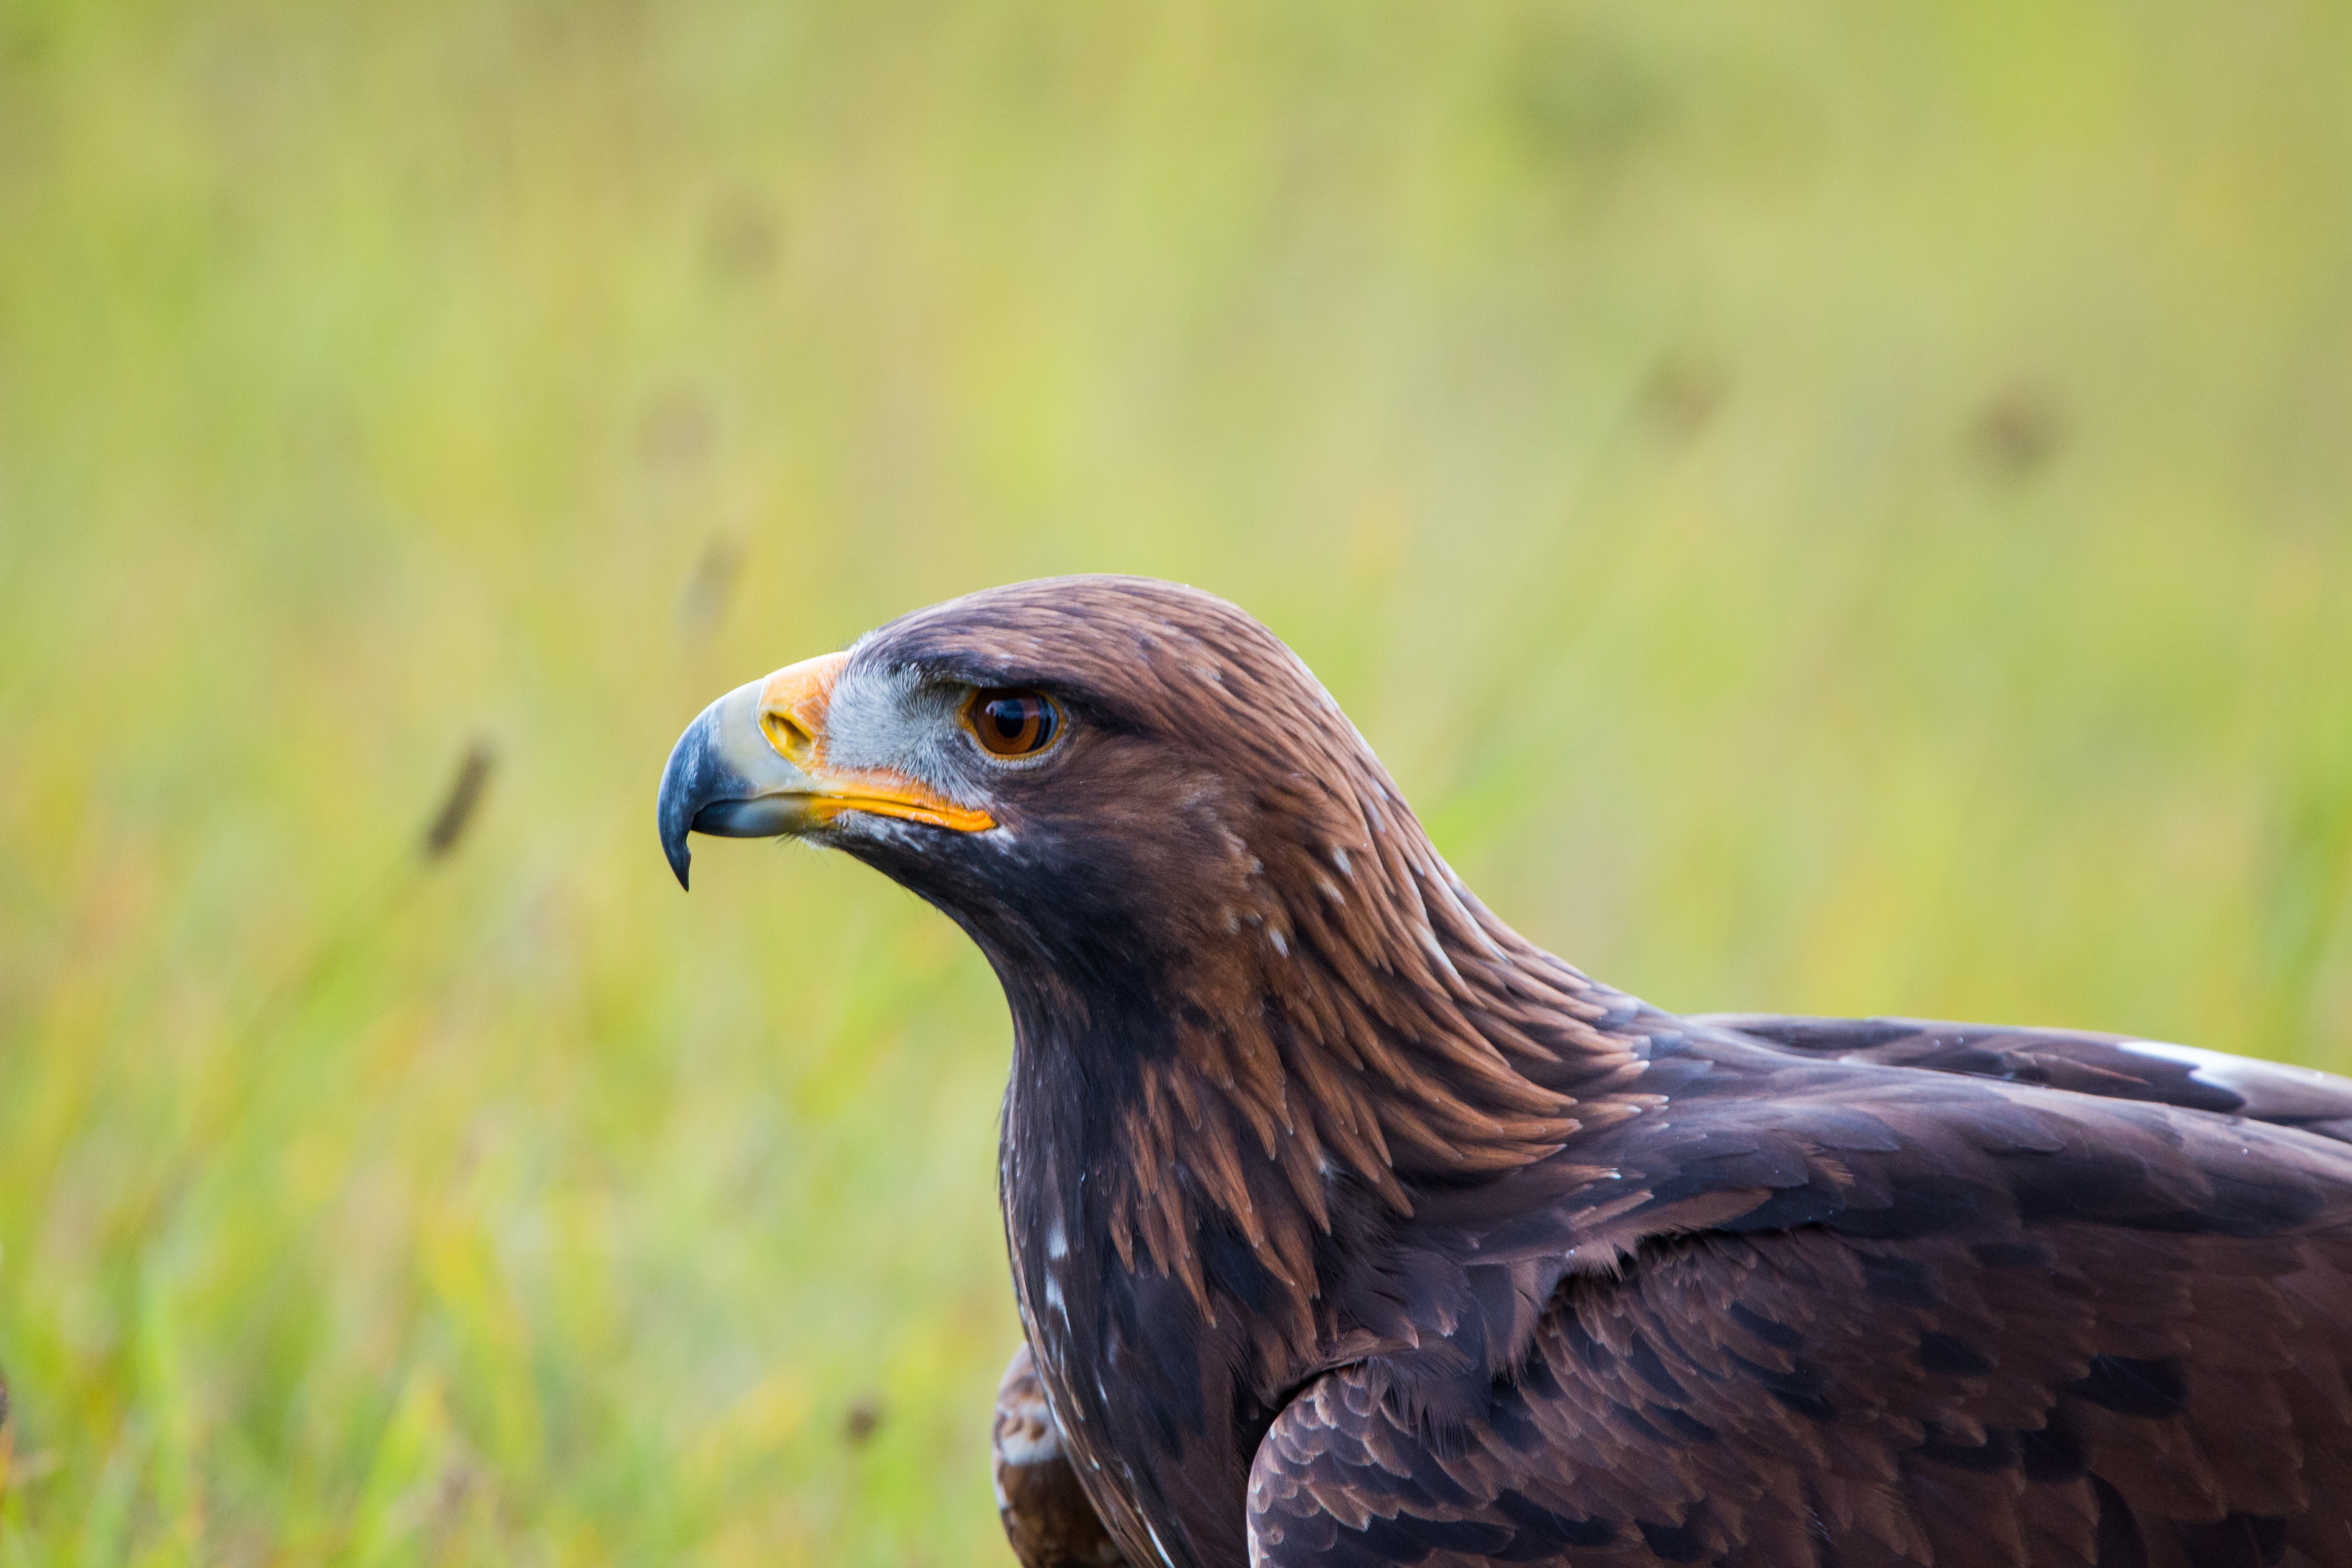
nature, bird, wing, prairie, fly, wildlife, beak, eagle, hawk, close, feather, fauna, raptor, swing, plumage, bird of prey, bald eagle, close up, birds, vertebrate, bill, wild bird, vulture, falcon, buzzard, adler, golden eagle, accipitriformes